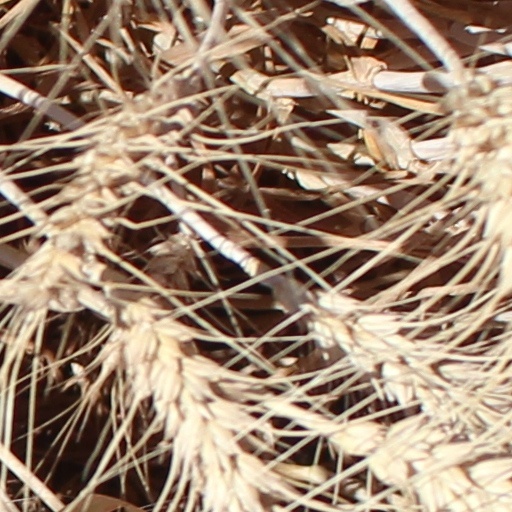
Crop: wheat